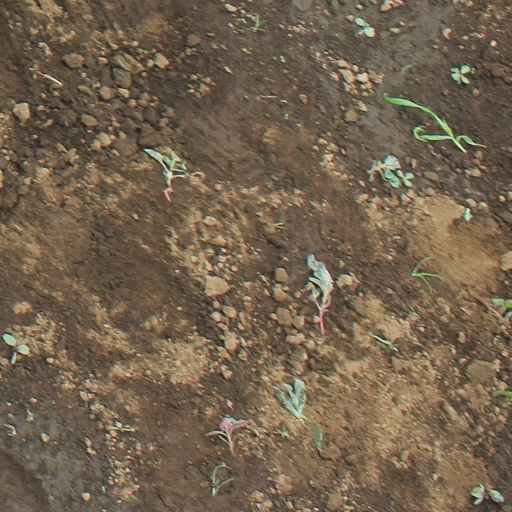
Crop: soybean